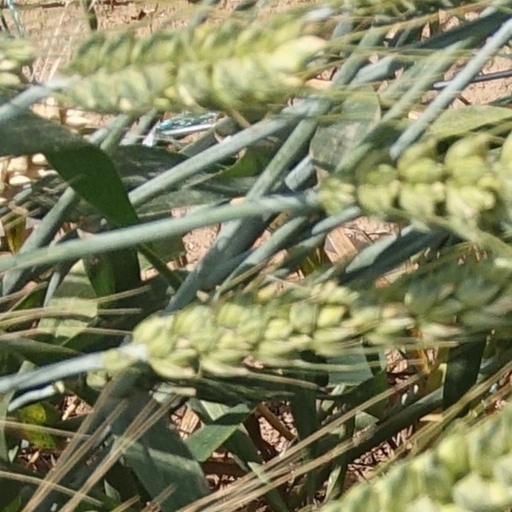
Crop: wheat